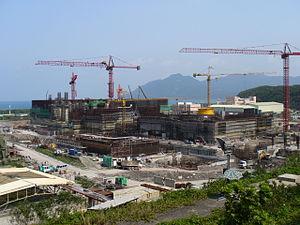
Un référendum à questions multiples d'origine populaire a lieu le 24 novembre 2018 à Taïwan. Il s'agit du premier référendum d'initiative populaire depuis une réforme l'année précédente de la procédure régulant leur déclenchement. Dix questions sont soumises au vote des électeurs sur des sujets ayant trait à la transition énergétique, à l'utilisation du nom du pays sur la scène internationale ainsi qu'aux questions LGBT.
Le projet de centrale nucléaire de Lungmen vise à équiper Taïwan d'une 4ᵉ centrale nucléaire. Démarré en 1999, le chantier est suspendu par le gouvernement en raison de protestations persistantes.